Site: brandenburg
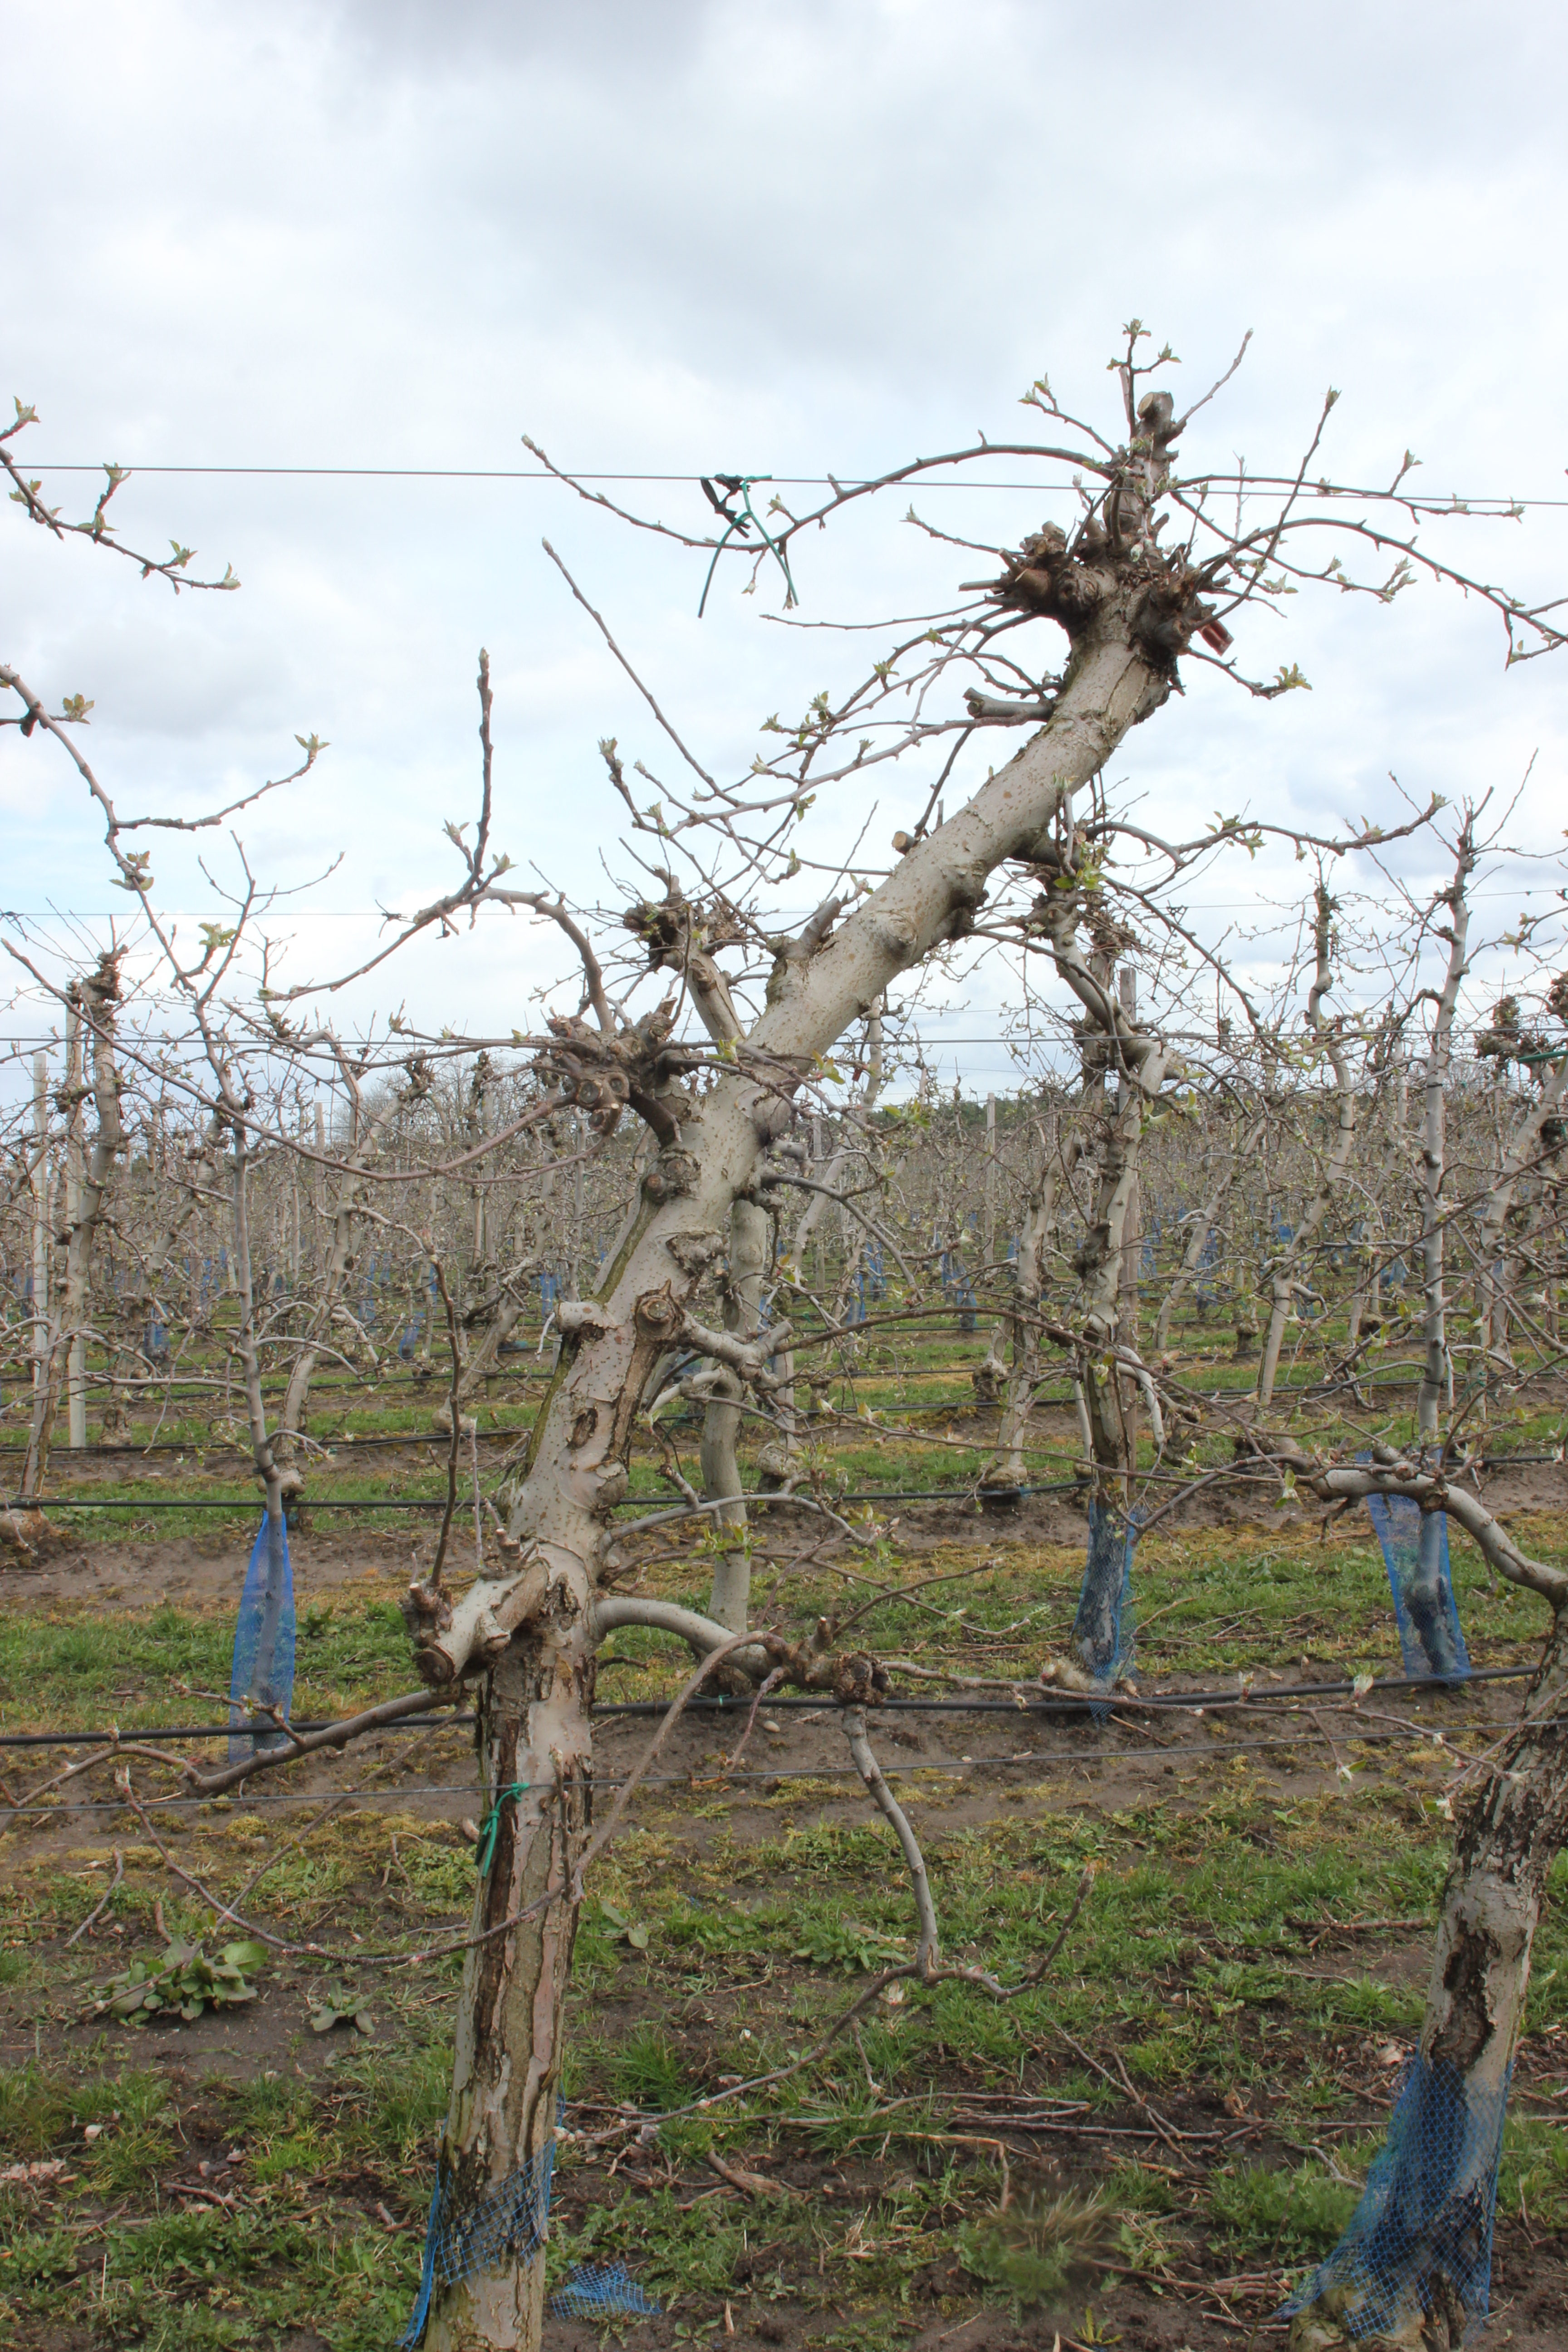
Growth stage (BBCH 55): Inflorescence emergence